Peter Hussing

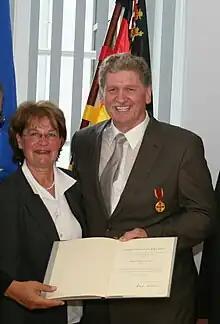
Peter Hussing at the award ceremony, Mainz (2008)

Because of his commitment to children with cancer and in recognition of his boxing career, Peter Hussing was awarded the Federal Cross of Merit in Mainz on 11 July 2008.